Cinema of the Philippines

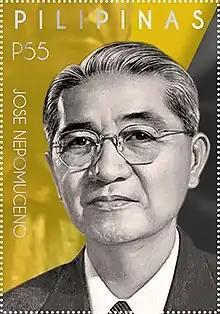
José Nepomuceno, pioneer film maker

The 1950s saw the first golden age of Philippine cinema, with the emergence of more artistic and mature films, and significant improvement in cinematic techniques among filmmakers. The studio system produced frenetic activity in the local film industry, as many films were made annually and several local talents started to earn recognition abroad. Award-giving bodies were first instituted during this period. When the decade was drawing to a close, the studio system monopoly came under siege as a result of labor-management conflicts, and by the 1960s, the artistry established in the previous years was already on the decline. This era can be characterized by rampant commercialism, fan movies, soft porn films, action flicks, and western spin-offs.